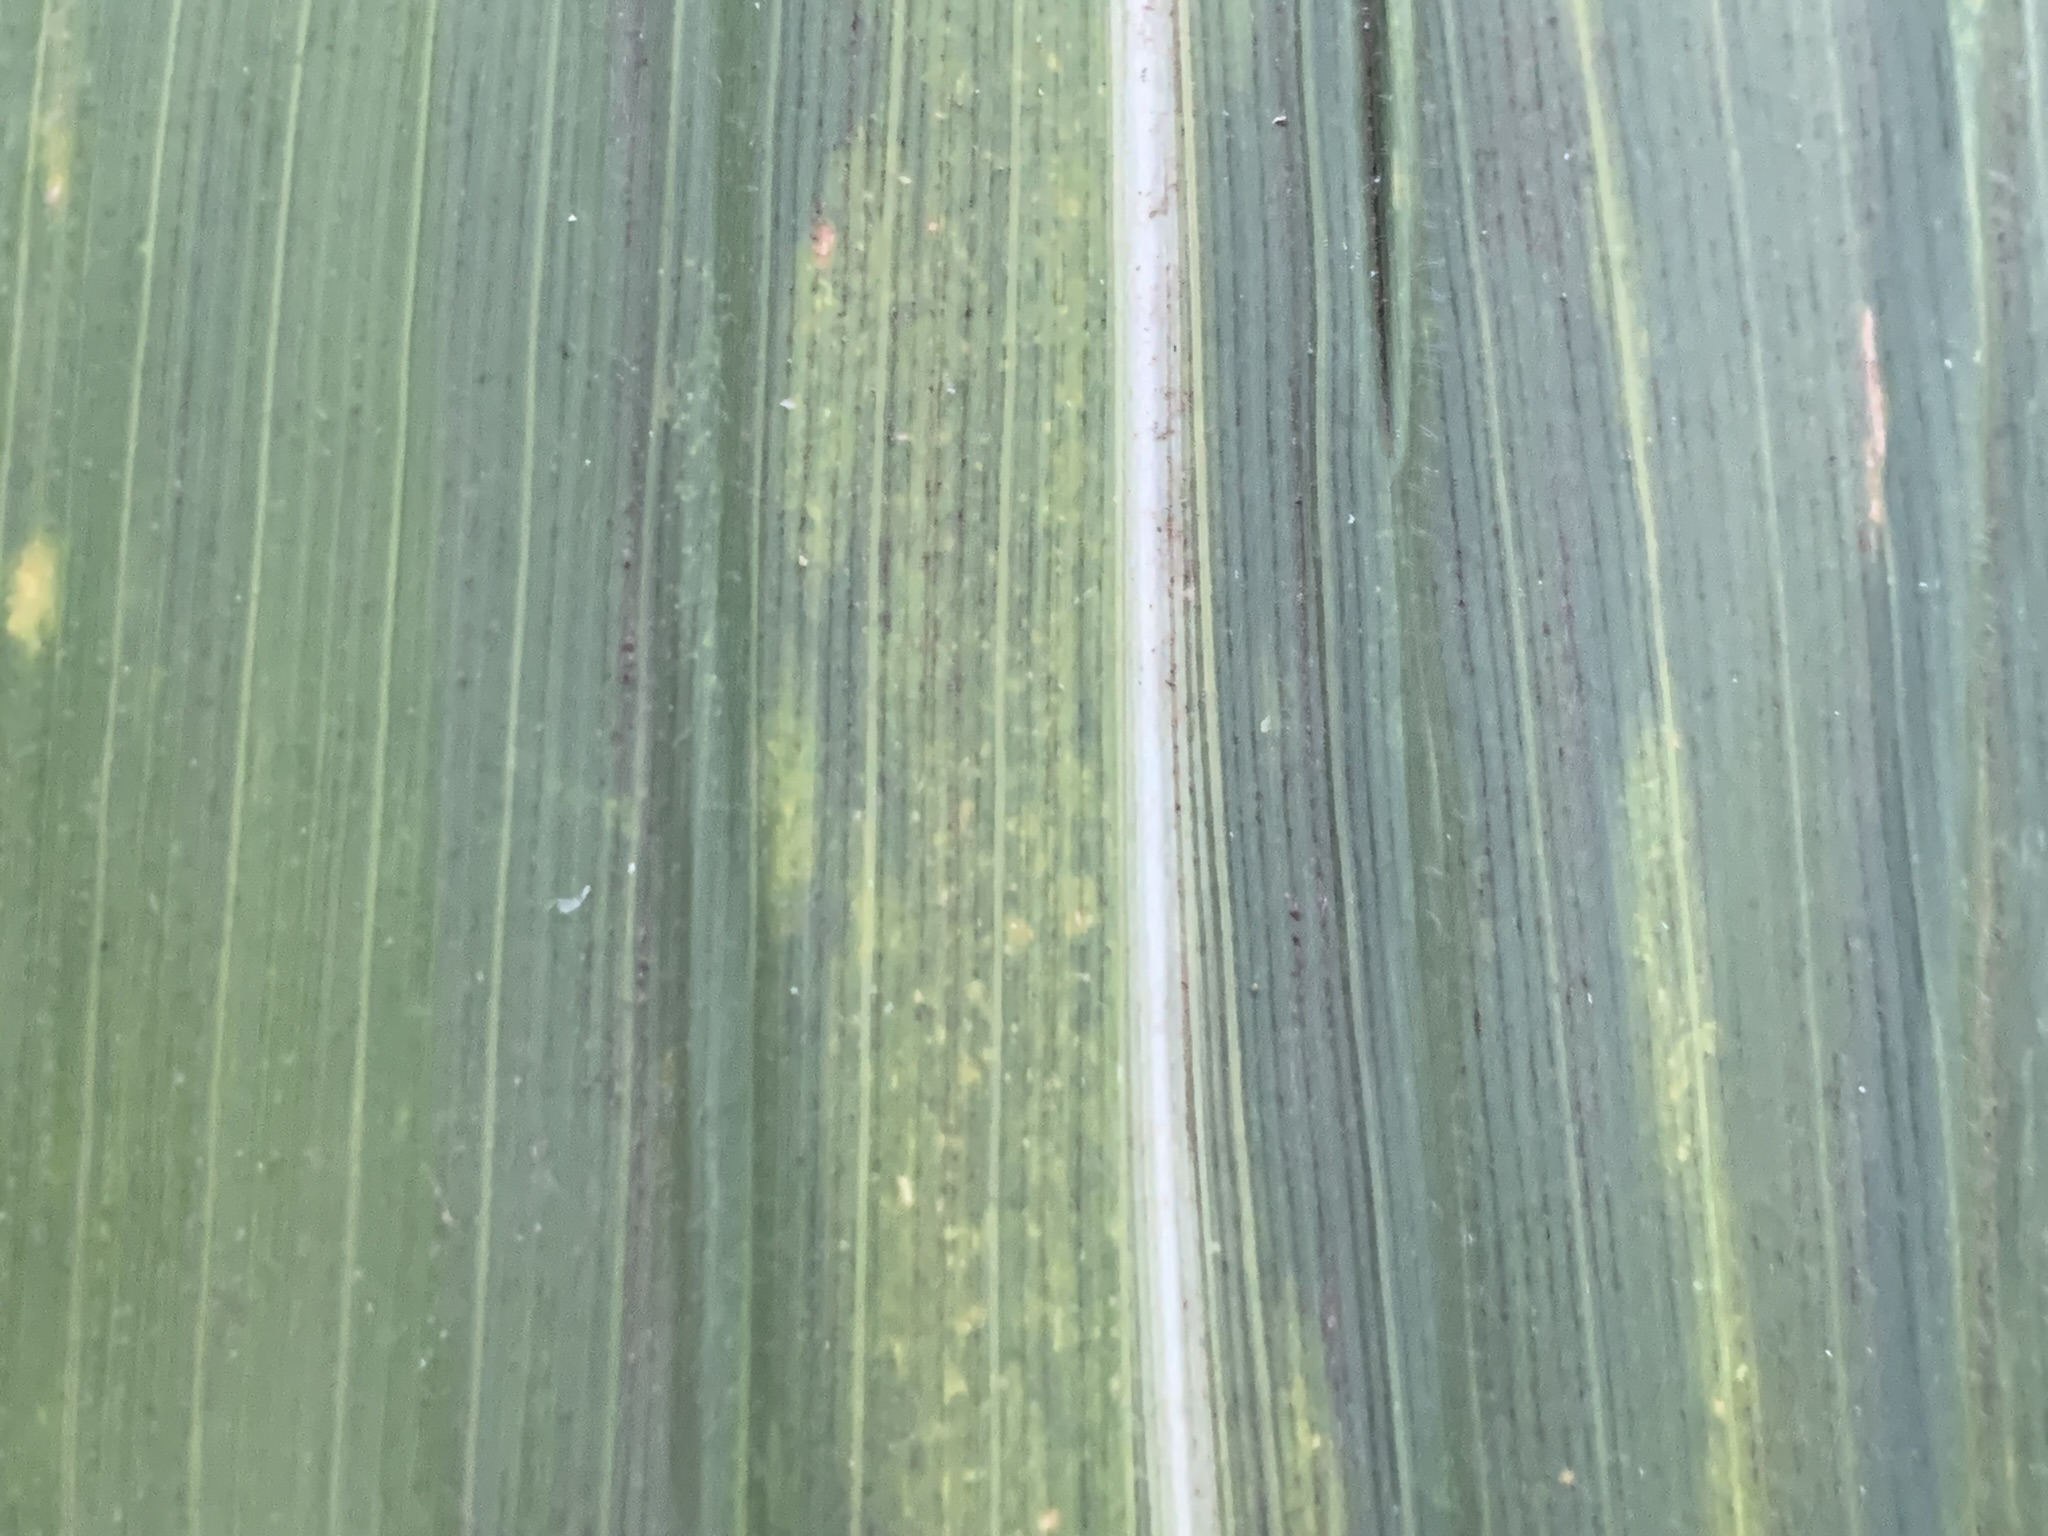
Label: MLN